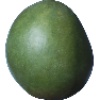
Label: Mango 1